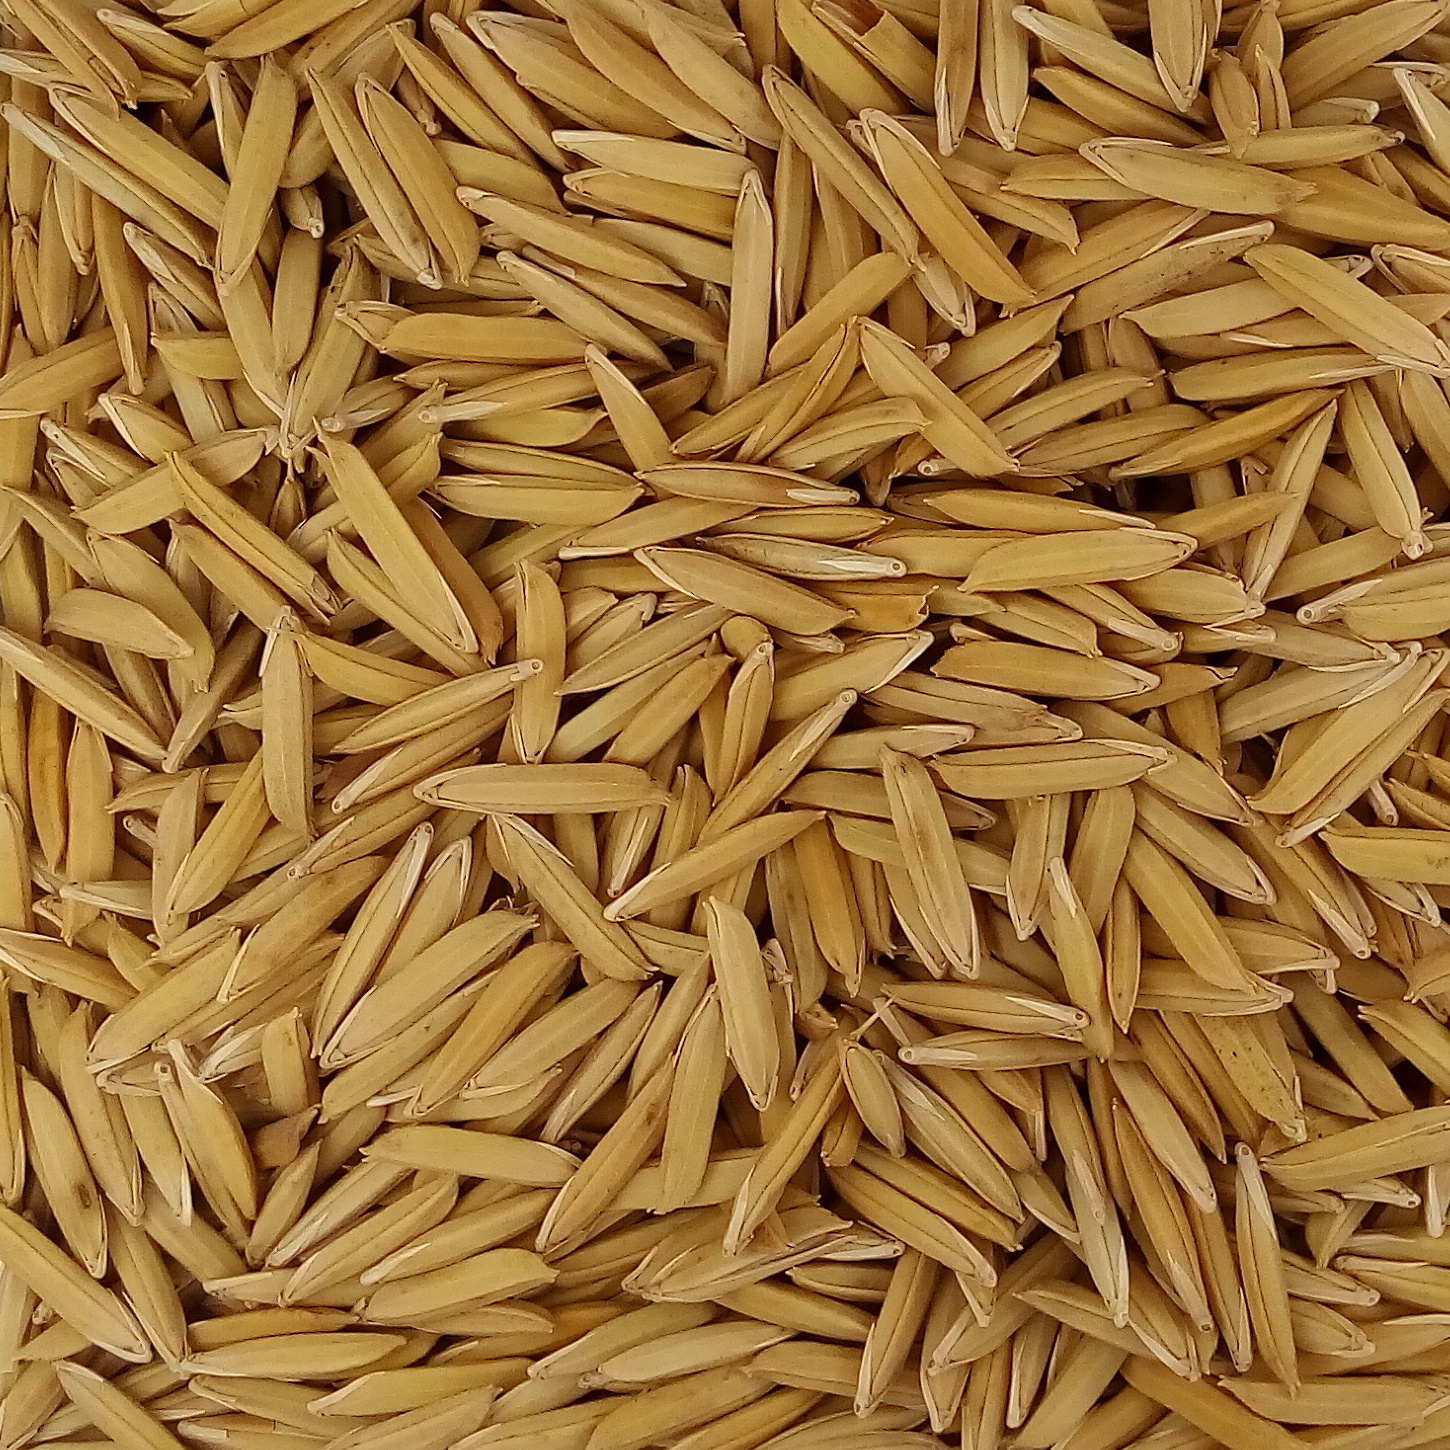
Rice seed variety: 1718